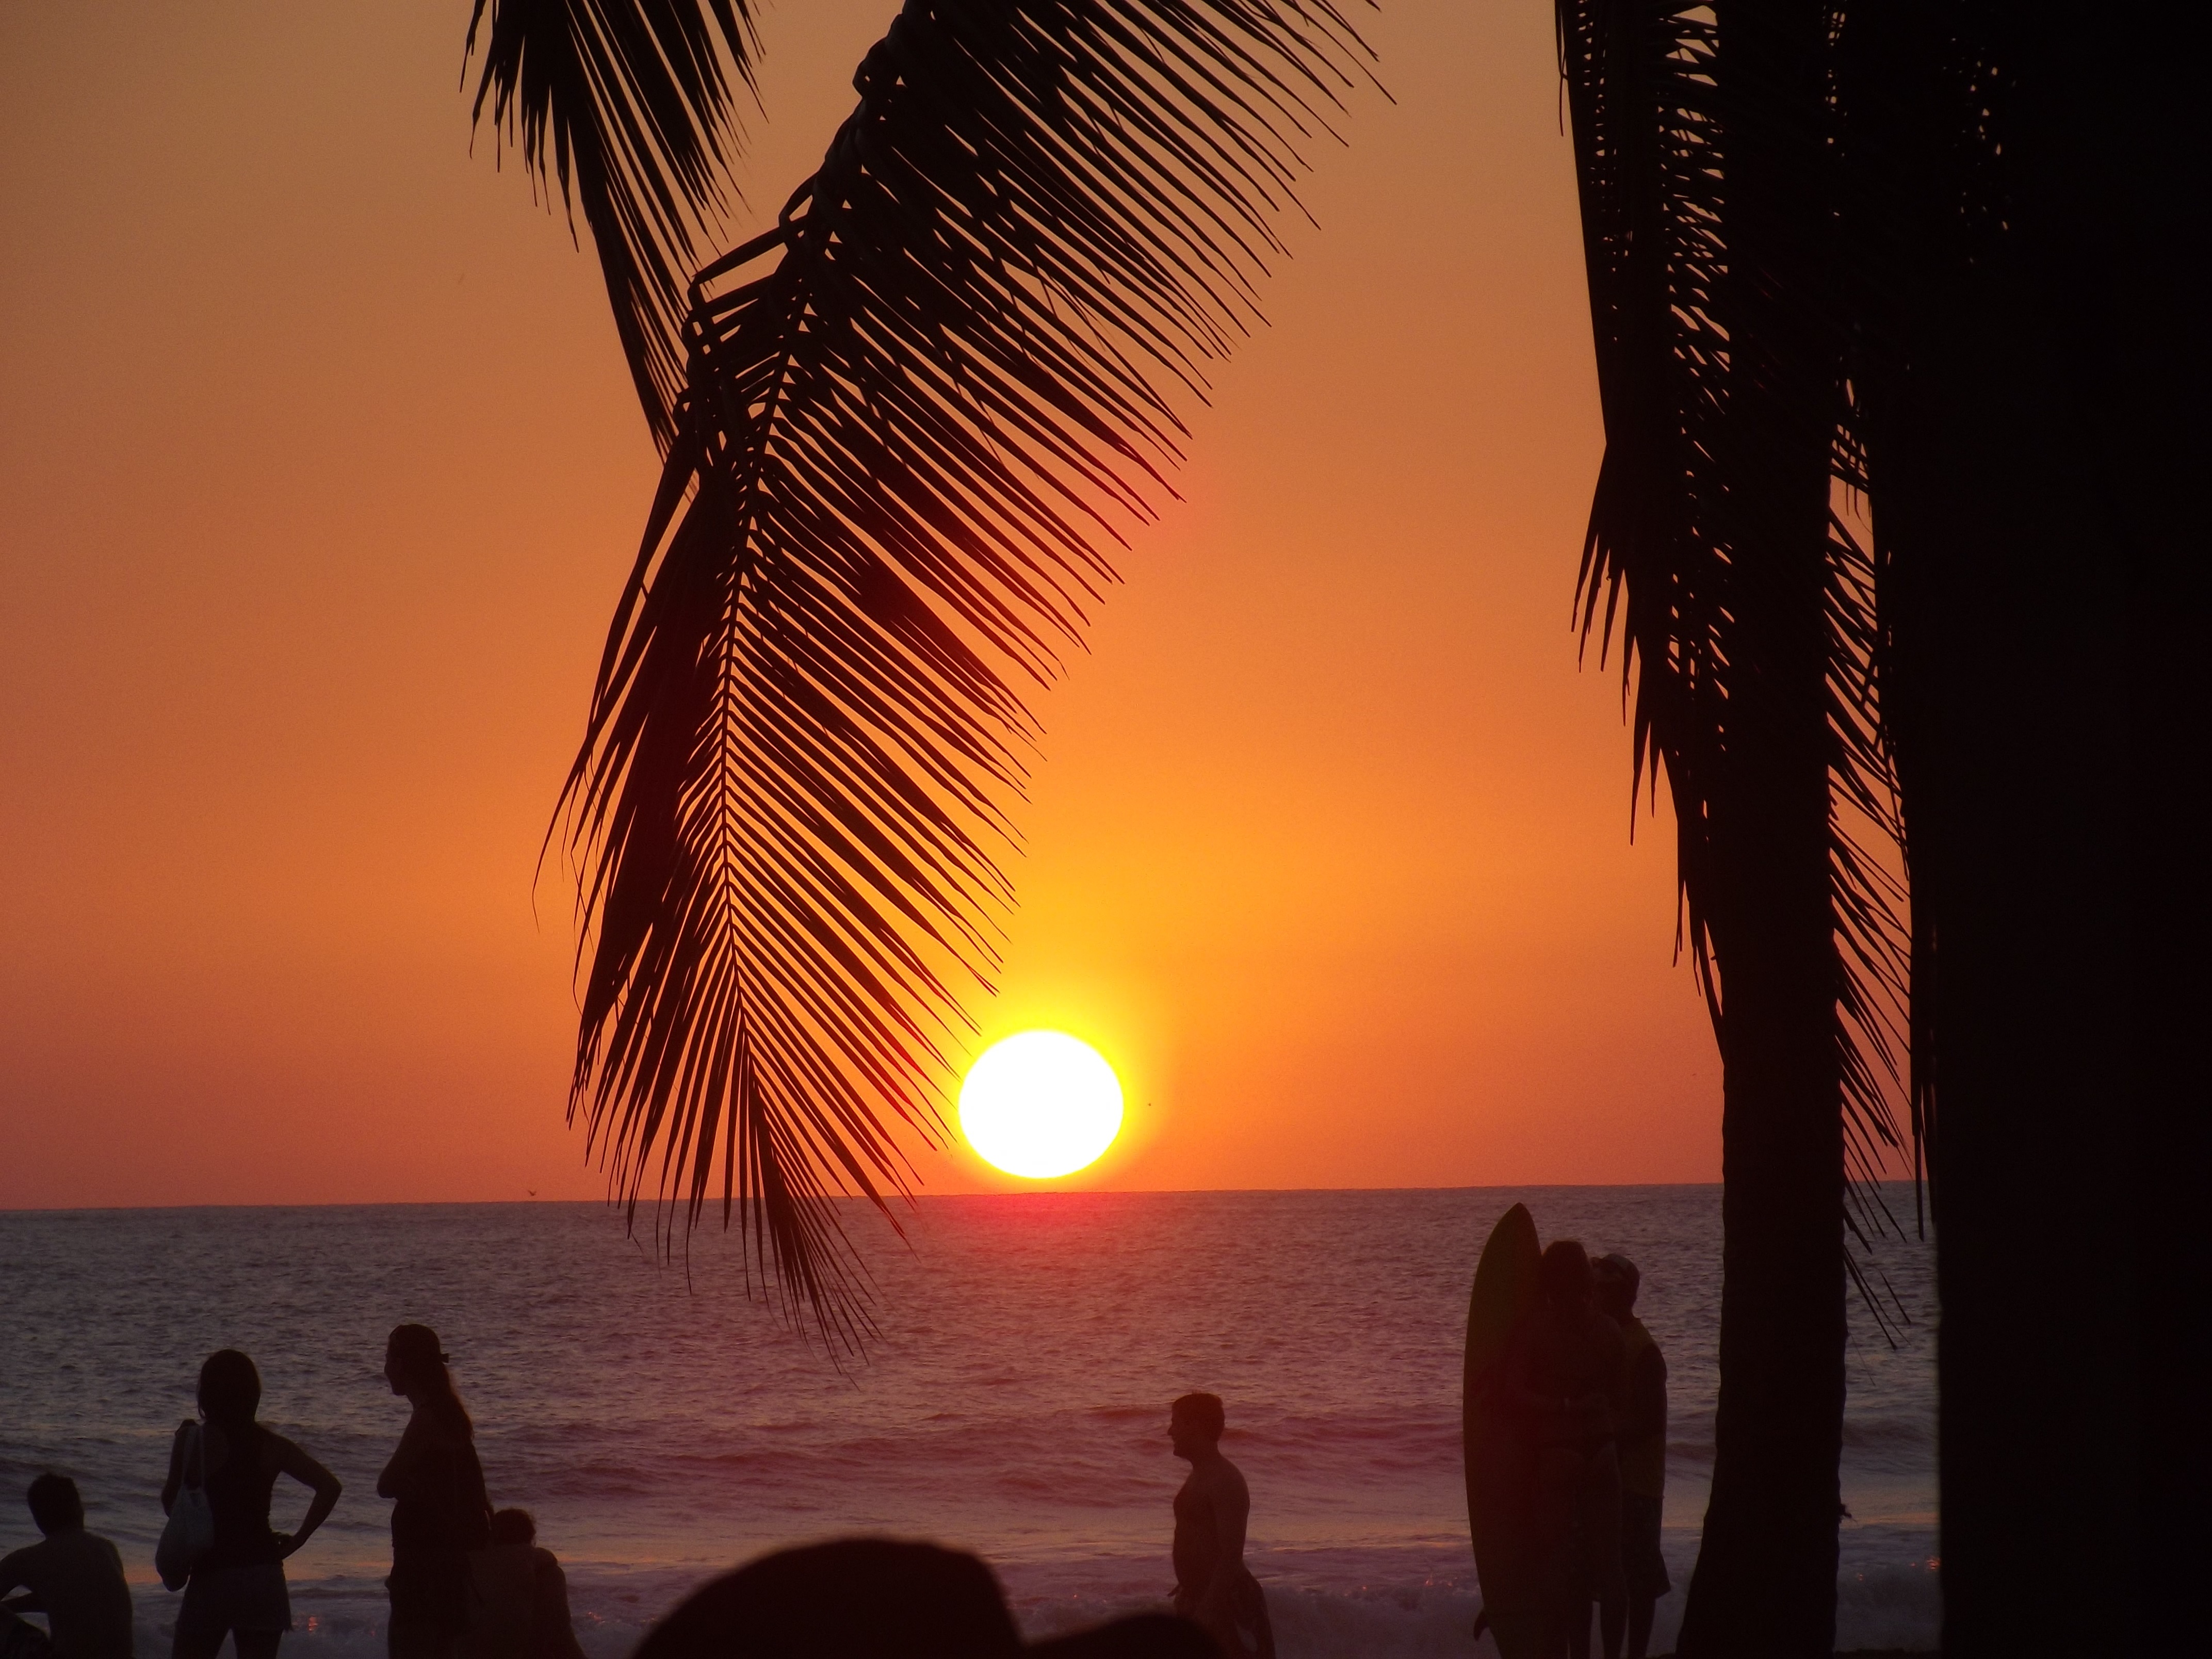
beach, sea, ocean, horizon, silhouette, sun, sunrise, sunset, palm tree, sunlight, morning, dawn, vacation, dusk, evening, twilight, surf, waves, clouds, surfers, setting sun, arecales